Singur

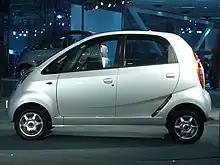
Tata Nano

Singur gained international media attention since Tata Motors started constructing a factory to manufacture their $2,500 car, the Tata Nano, at Singur. The small car was scheduled to roll out of the factory by 2008. In October 2008 Tatas announced its withdrawal from the project. In 2016, the Supreme Court quashed the West Bengal government's acquisition of 997 acres of agricultural land for Tata Motors and ordered its return to 9,117 landowners.